Futurism

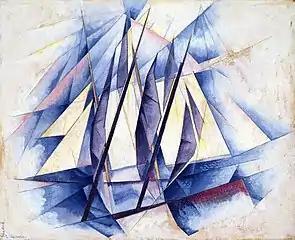
"Sail: In Two Movements" by Charles Demuth 1919

Balla's "Dynamism of a Dog on a Leash" (1912) exemplifies the Futurists' insistence that the perceived world is in constant movement. The painting depicts a dog whose legs, tail and leash—and the feet of the woman walking it—have been multiplied to a blur of movement. It illustrates the precepts of the "Technical Manifesto of Futurist Painting" that, "on account of the persistency of an image upon the retina, moving objects constantly multiply themselves; their form changes like rapid vibrations, in their mad career. Thus a running horse has not four legs, but twenty, and their movements are triangular." His "Rhythm of the Bow" (1912) similarly depicts the movements of a violinist's hand and instrument, rendered in rapid strokes within a triangular frame.